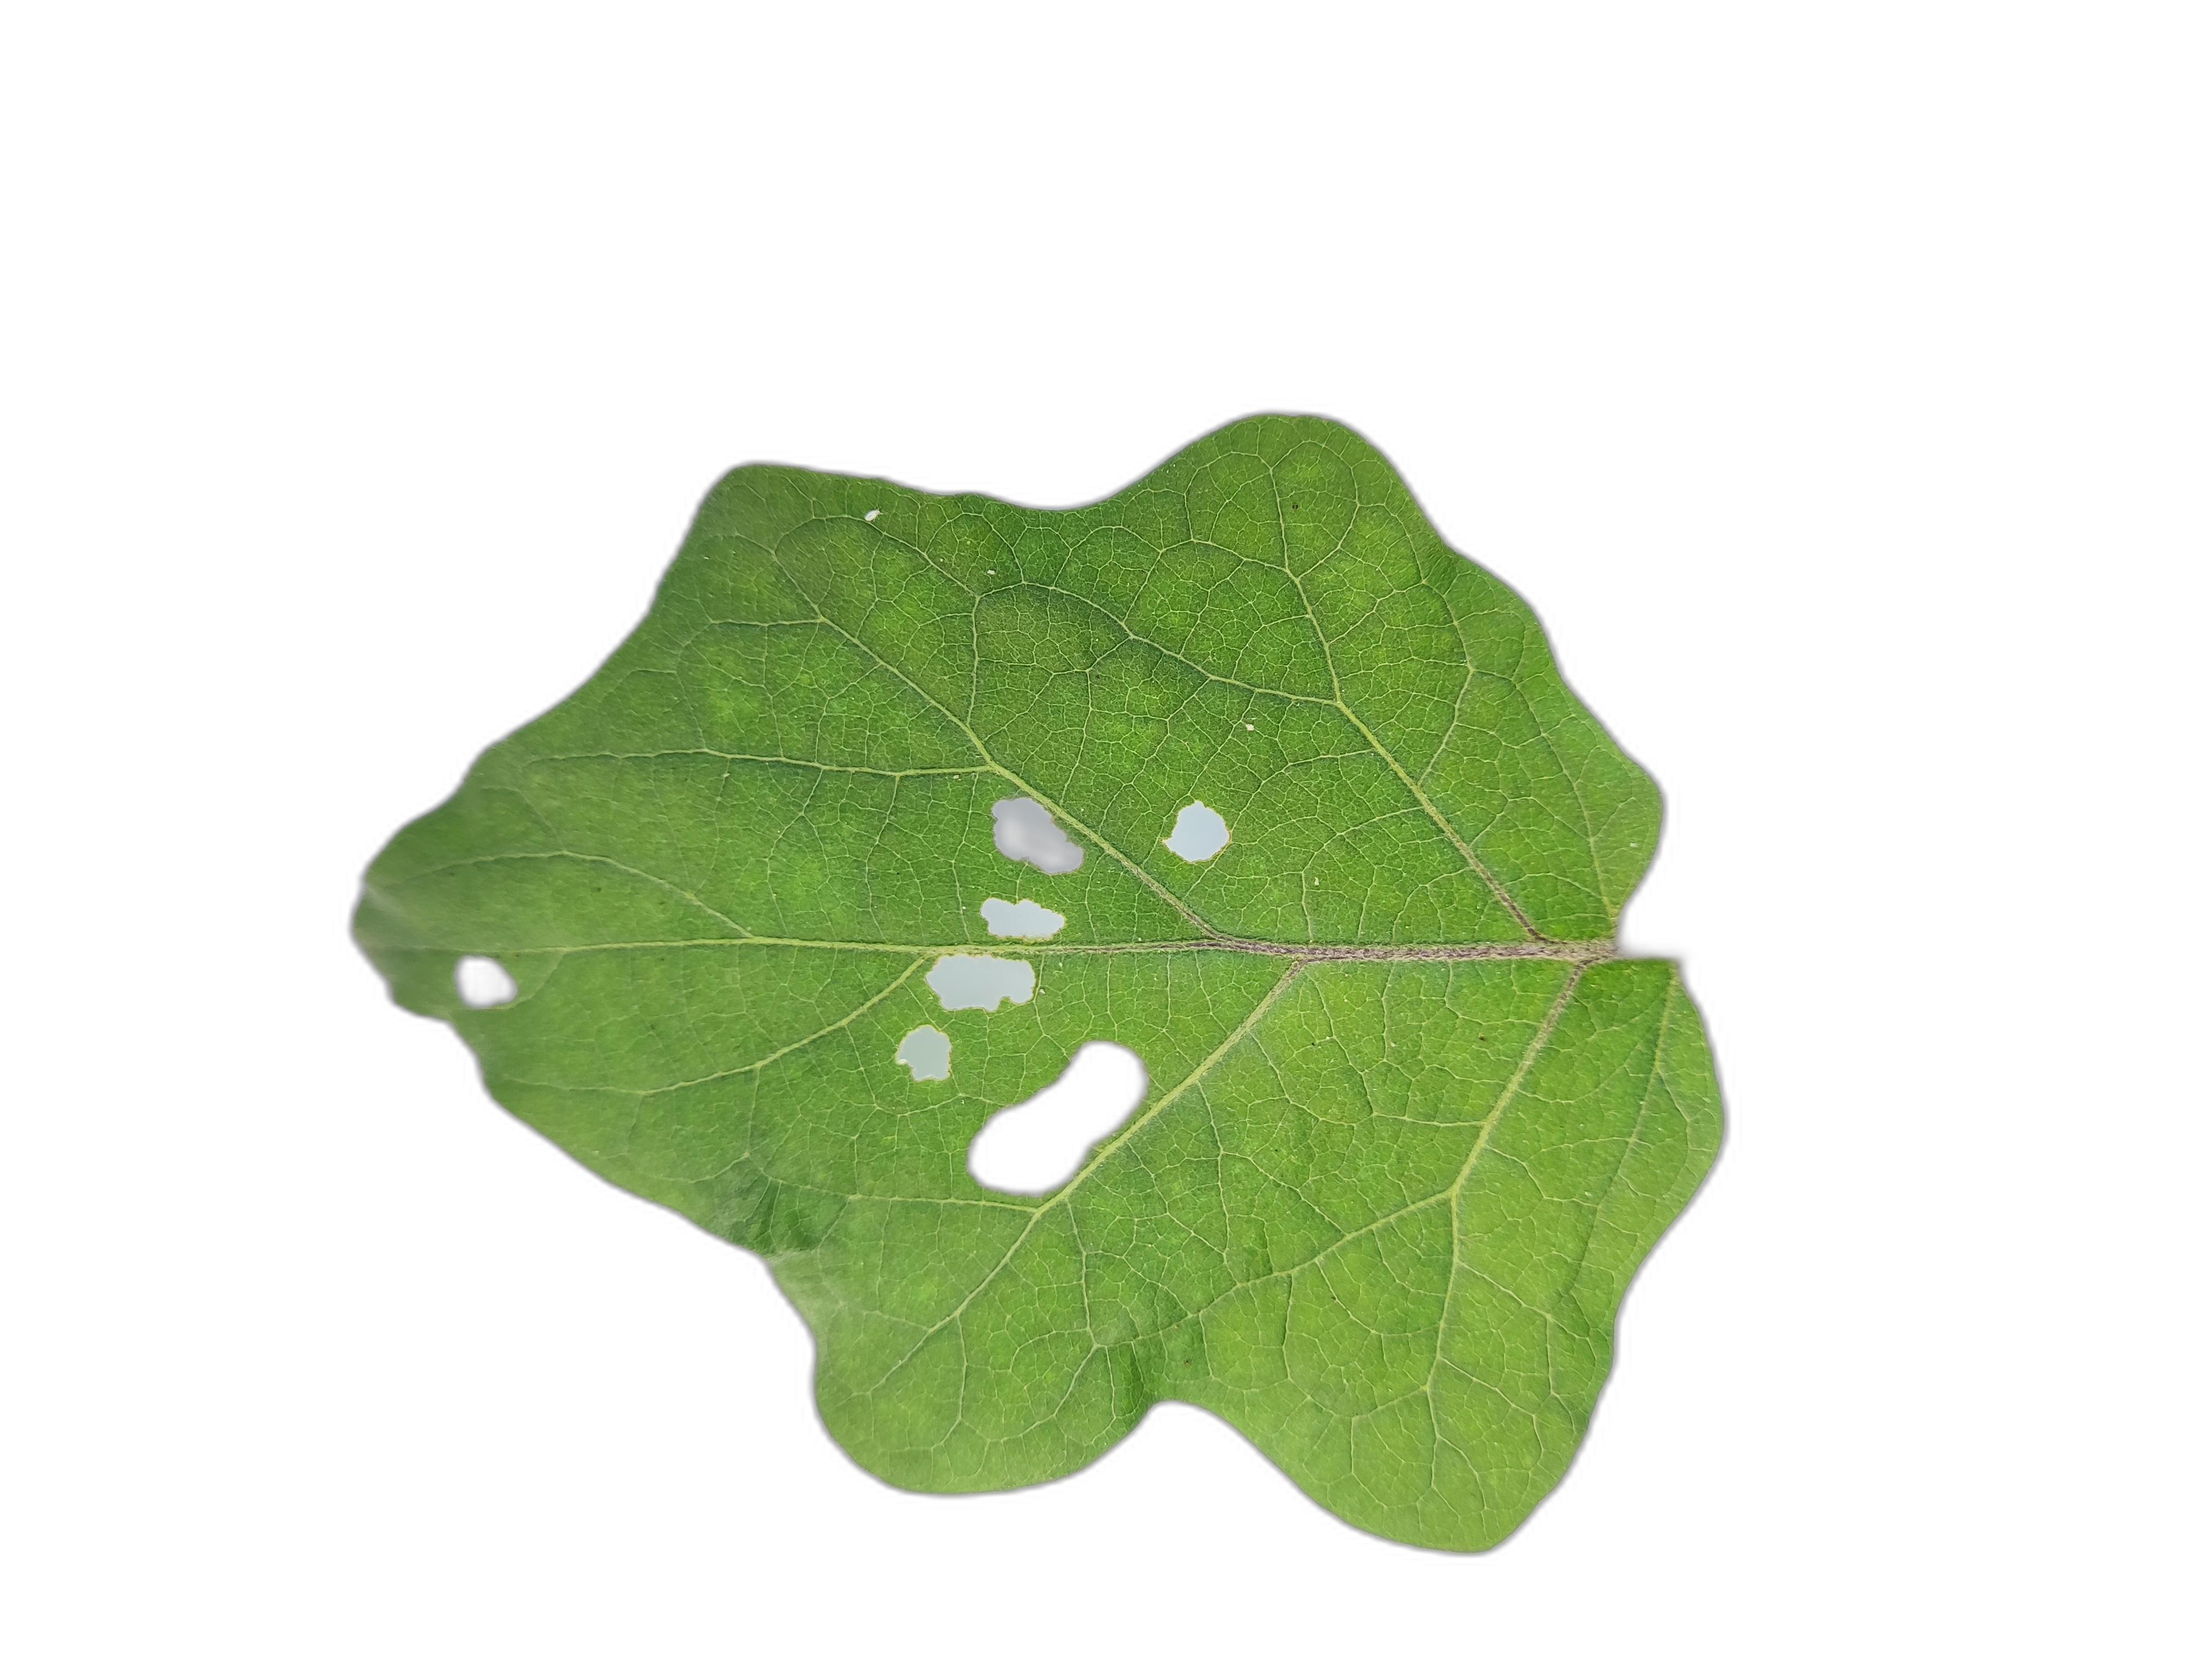
Label: Insect Pest Disease